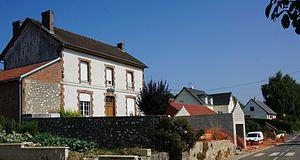
vue de Morangis (Marne).
Morangis est une commune française, située dans le département de la Marne en région Grand Est.